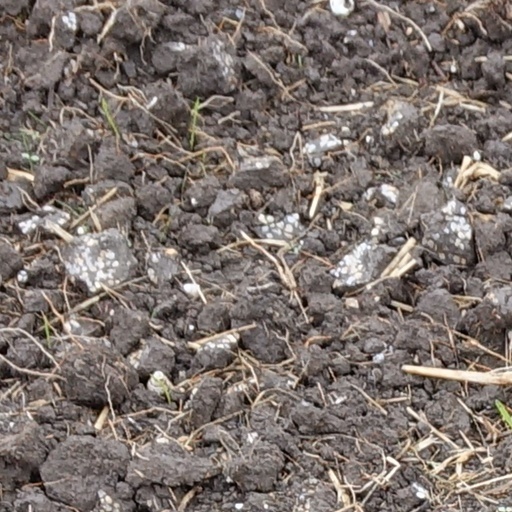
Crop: wheat